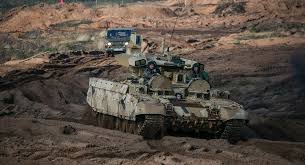
Label: BMP